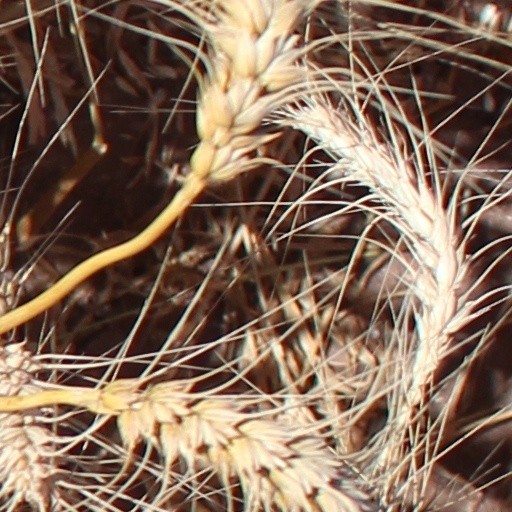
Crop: wheat